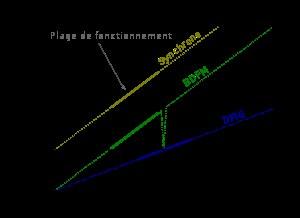
La cascade hyposynchrone est un dispositif faisant appel à l'électronique de puissance et permettant de commander la vitesse et la consommation en puissance réactive d'une machine asynchrone à rotor bobiné. En cas de réduction de la vitesse, ce montage a l'avantage de ne pas diminuer le rendement, la puissance étant renvoyée dans le réseau. La technique consiste à placer un convertisseur de fréquence entre le réseau électrique et l'alimentation du rotor du moteur.